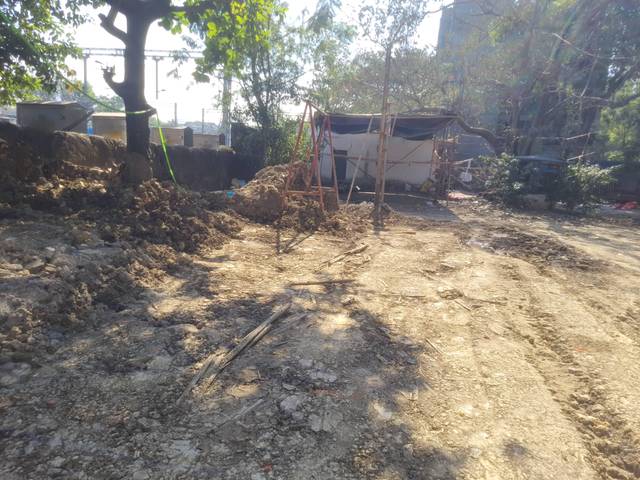
Region: India
Coordinates: 19.201, 72.851